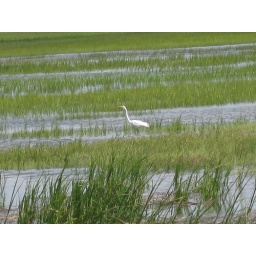
Fall Vacation. Marsh on St. Simmons Island. Large white bird feeding in marsh water.